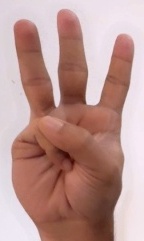
ASL sign: W